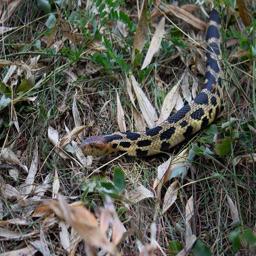
Animal: snakes